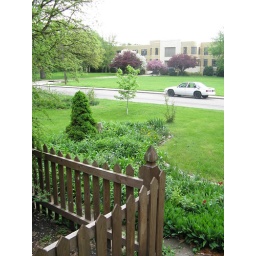
Standing in the porch door looking out. Across the street is a nursing home. They were very quiet neighbors.